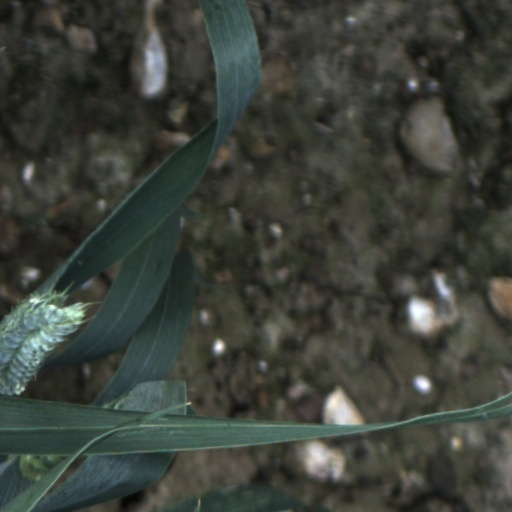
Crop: wheat